Michelin

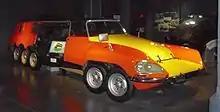
The Michelin PLR, a 1972 mobile tyre evaluation machine, based on the "Citroën DS Break"

Michelin operates tyre retail and distribution in Europe under Euromaster and Blackcircles brands, and in the US with its wholly owned subsidiary TCI Tire Centers. TCI tire centers was folded into NTW, when Michelin partnered with Sumitomo to form the entity. The company also manages its own e-commerce store, michelinman.com.